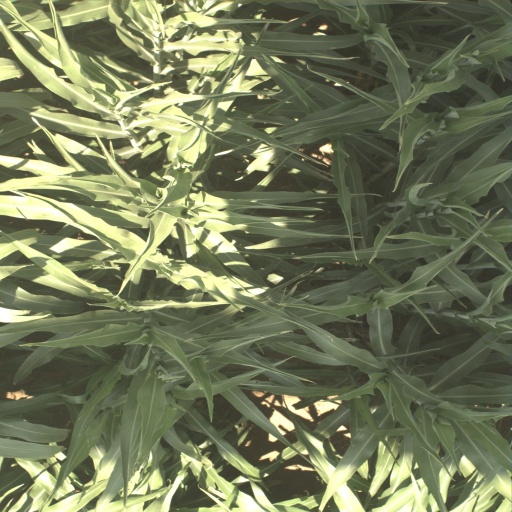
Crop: sorghum